Murder of Joseph Augustus Zarelli

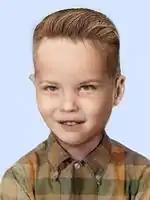
Forensic facial reconstruction by Carl Koppelman showing what Zarelli may have looked like when he was alive

This theory concerns a foster home that was located approximately 1.5 miles (2.5 km) from the site of the body.